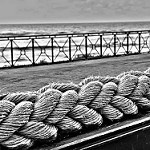
Label: B & W